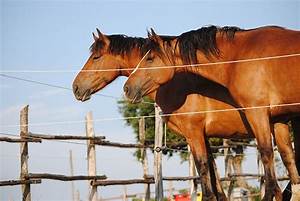
Label: cavallo